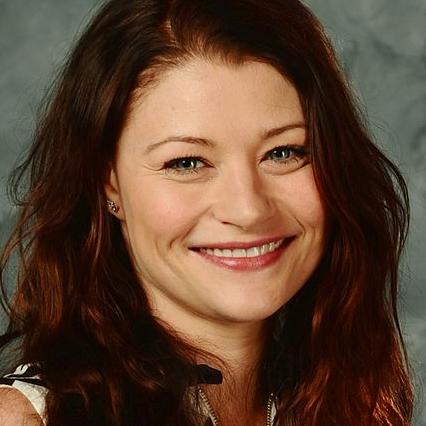
Age: 33